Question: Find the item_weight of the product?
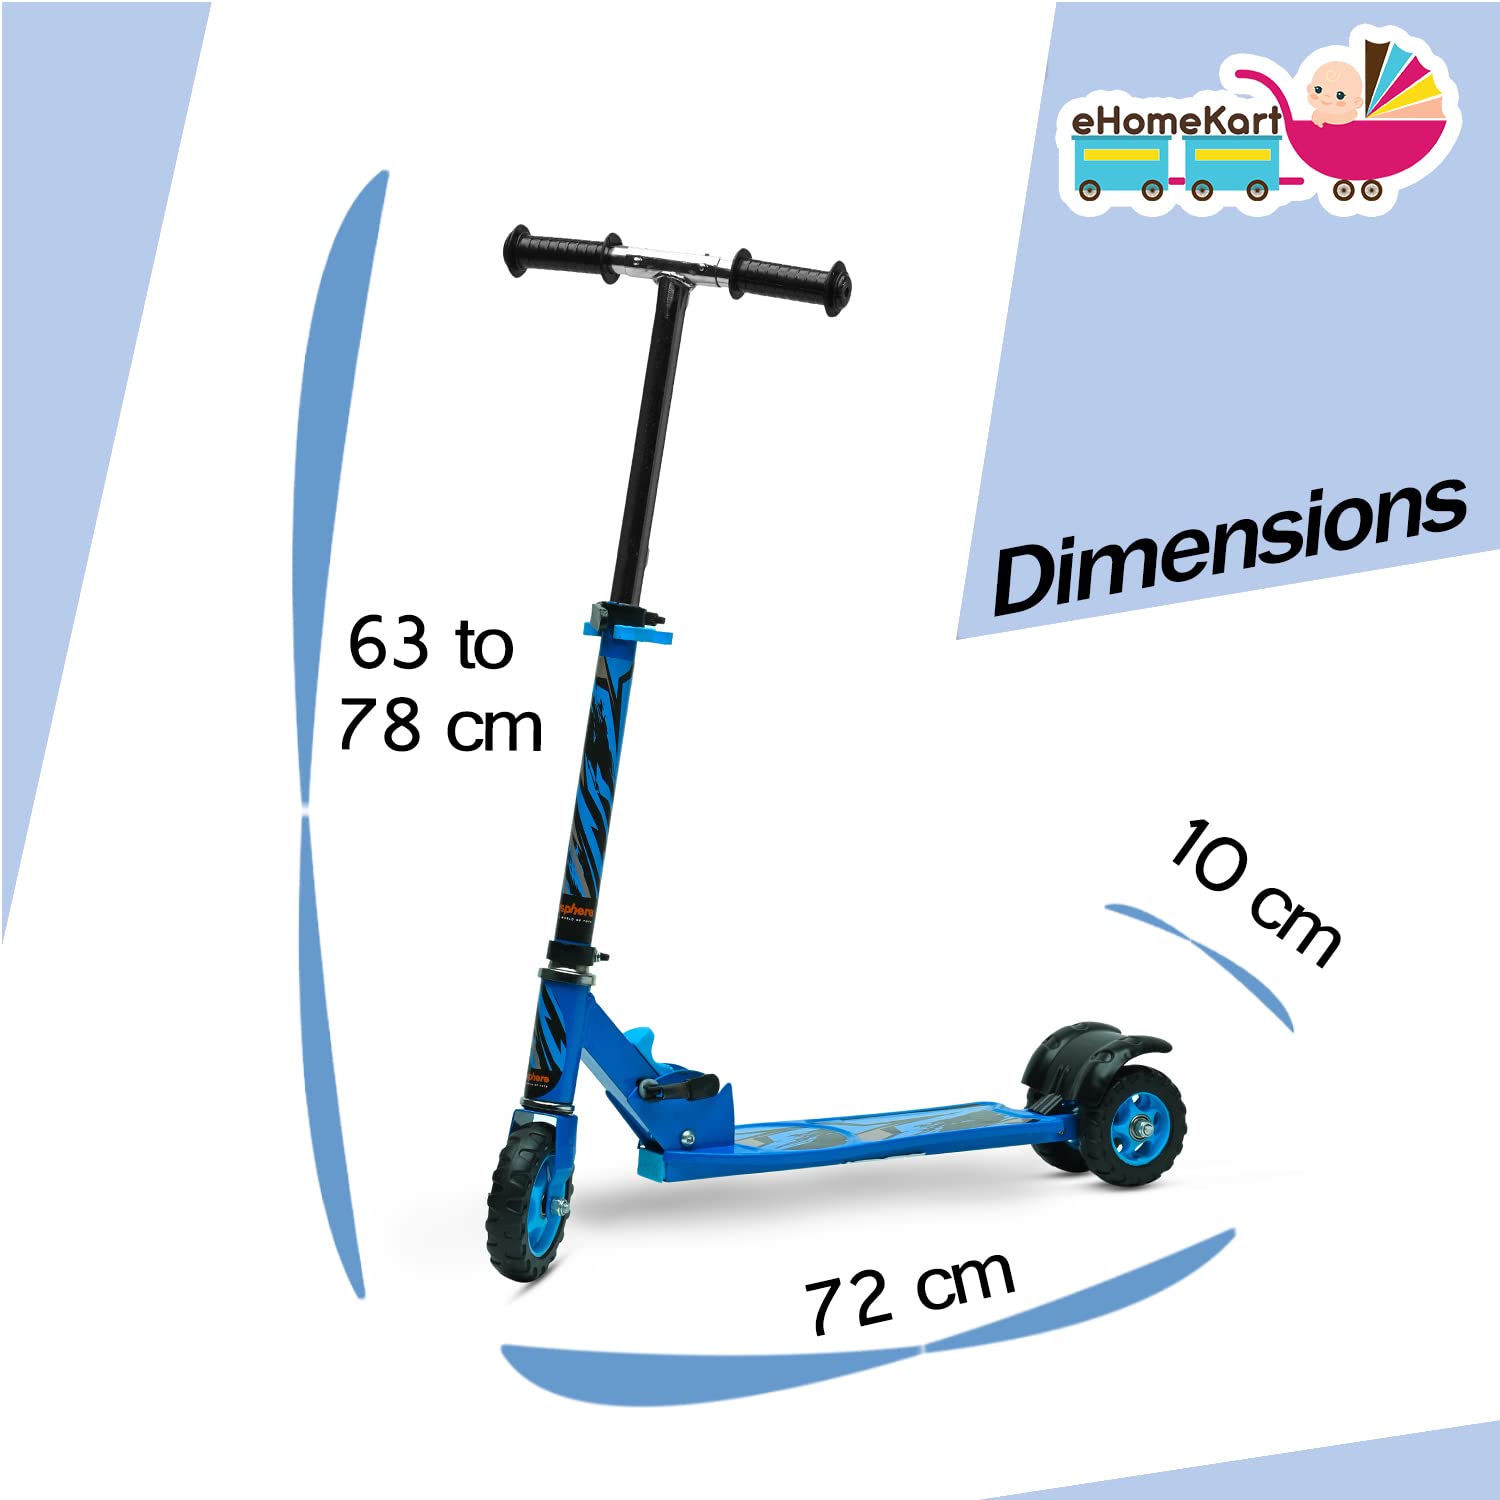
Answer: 63.0 ton